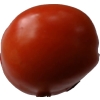
Label: tomato